R. Lee Ermey

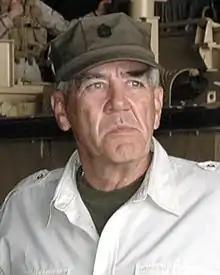
Ermey aboard in 2005

Ronald Lee Ermey (March 24, 1944 – April 15, 2018) was an American actor and U.S. Marine drill instructor. He achieved fame for his role as Gunnery Sergeant Hartman in the 1987 film "Full Metal Jacket", which earned him a Golden Globe nomination for Best Supporting Actor. Ermey was also a United States Marine Corps staff sergeant and an honorary gunnery sergeant.